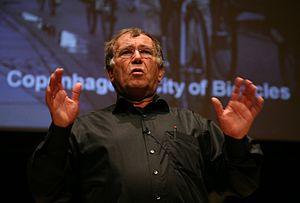
Demain est un film documentaire français réalisé par Cyril Dion et Mélanie Laurent, sorti en 2015. Devant un futur que les scientifiques annoncent préoccupant, le film a la particularité de ne pas donner dans le catastrophisme. Adoptant un point de vue optimiste, il recense des initiatives dans dix pays, face aux défis environnementaux et sociaux du XXIᵉ siècle, qu'il s'agisse d'agriculture, d'énergie, d'économie, d'éducation ou de gouvernance.
Jan Gehl, né le 17 septembre 1936 à Copenhague, est un architecte, urbaniste et entrepreneur danois. Il est professeur émérite en aménagement urbain à l'école d'architecture de l'Académie royale danoise de Copenhague. Il a rédigé plusieurs livres sur l'élaboration d'espaces publics, dont Livet Mellem Husene.